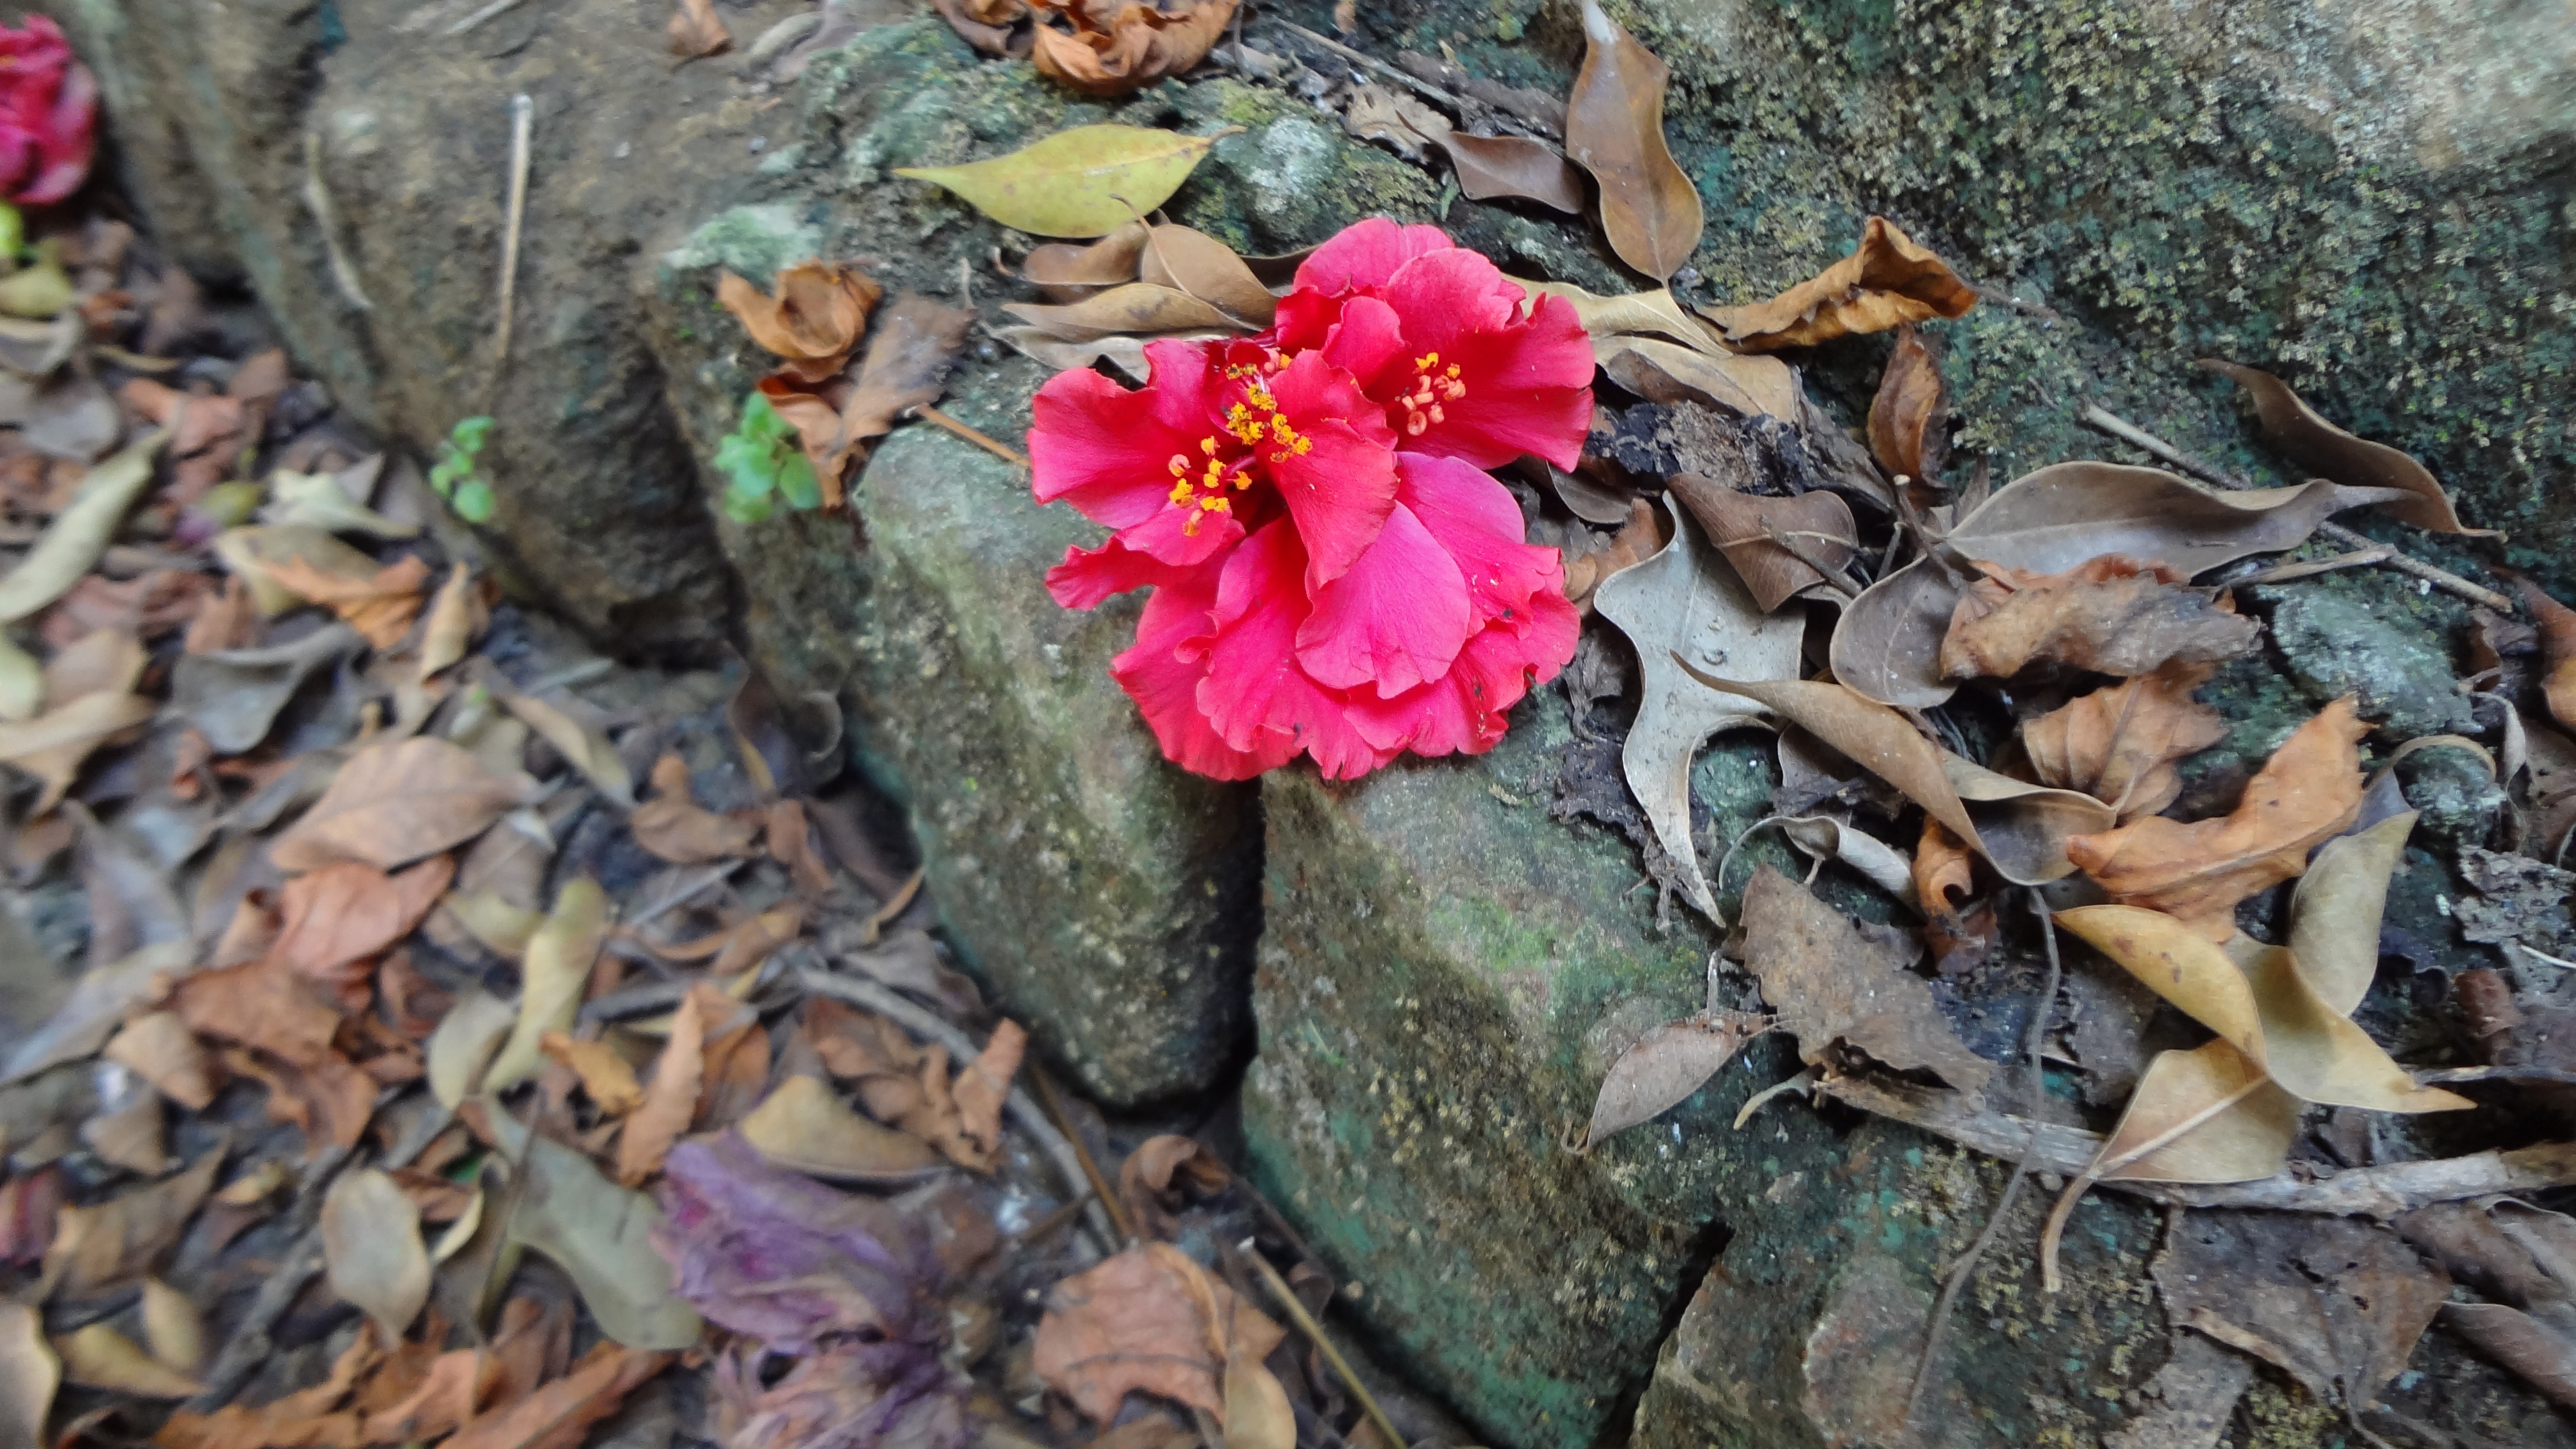
tree, plant, leaf, flower, spring, autumn, flora, season, shrub, woodland, flowering plant, land plant